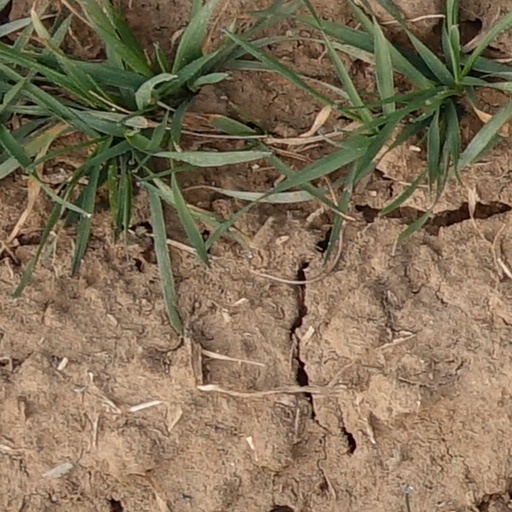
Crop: wheat